Eva Scheer

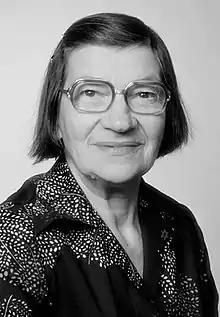
Scheer in 1981

Eva Scheer (13 March 1915 – 22 June 1999) was a Norwegian journalist, literary critic, translator and author.